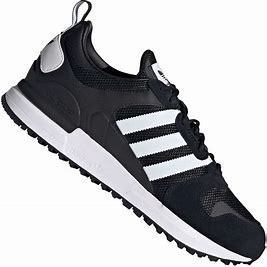
Brand: Adidas
Model: ZX 700 HD